Battle of Madonna dell'Olmo

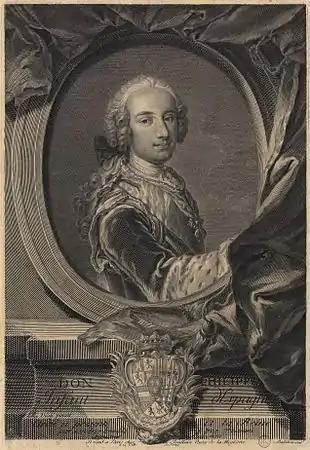
Infante Philip of Spain by Louis René Vialy.

With King Frederick of Prussia advancing into Bohemia, Charles Emmanuel knew that the bulk of the troops needed for the defence of Cuneo would have to come from his own domains. With that in mind he held back his army of 25,000 near Saluzzo to await developments. To safeguard Cuneo he appointed Major-General Leutrum – who had performed well at Campo Santo – to command the garrison, and called out the kingdom's militia, which could act as a superb guerrilla force.